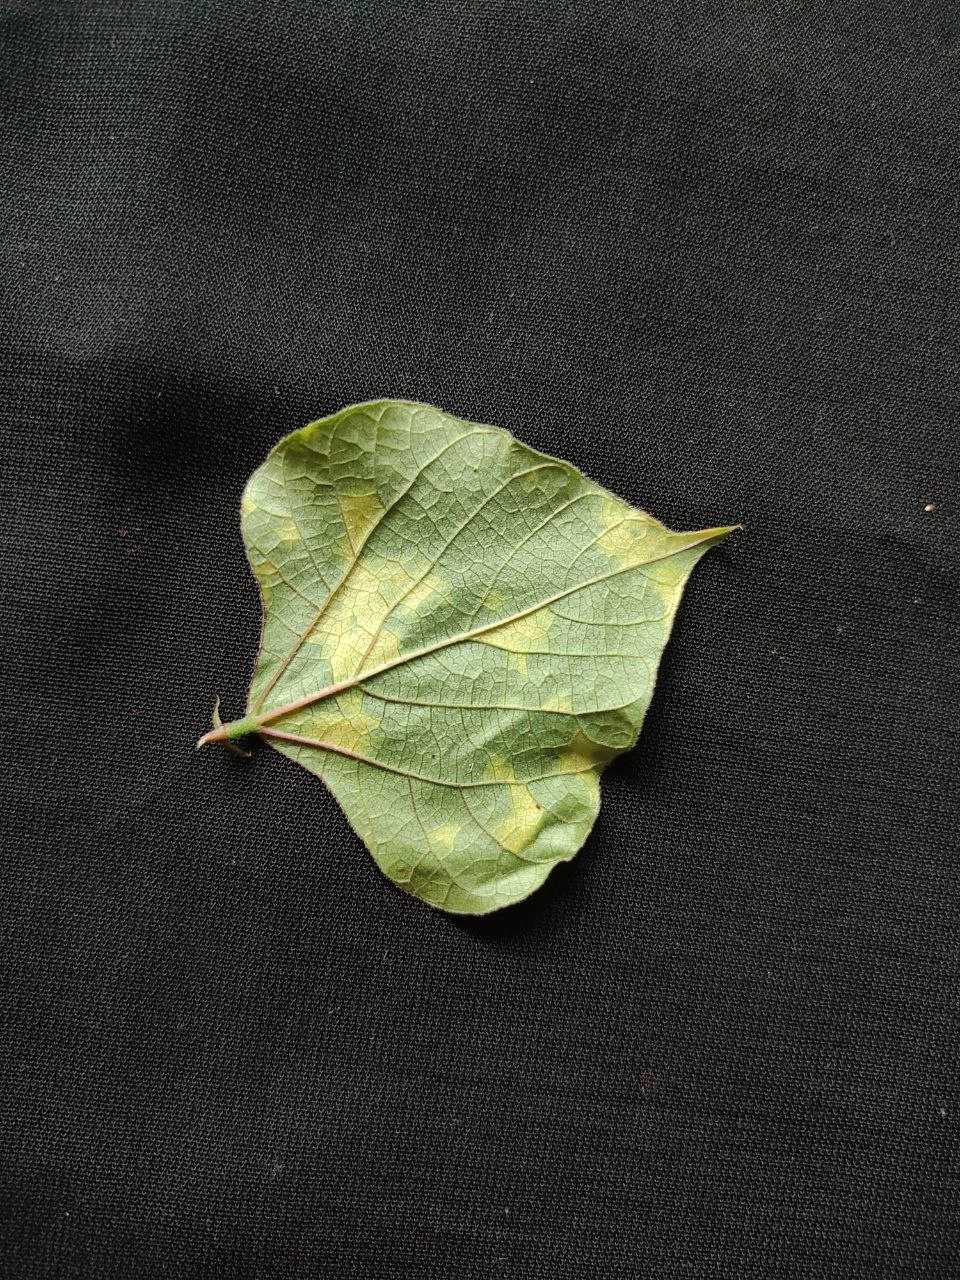
Crop: bean
Leaf condition: Mosaic Virus